Chala Style

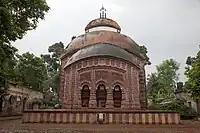
"At-chala" Radhagobind Temple, Antpur, West Bengal.

In "Char-chala" style, the temple's roof consists of four "Chalas" (sloping roof). Sloping chalas meet at the mid-point of the roof. Generally "Char-chala" temple is built on a square base; but, some temples are built on elongated base. Most of the temples built in the "Char-chala" style have one arche on their front. The terracotta temple at Palpara and Raghabeswar temple at Diknagar are "Char-chala" style temple with a single entrance and elongated base.